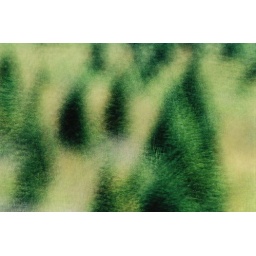
Pine trees in a field